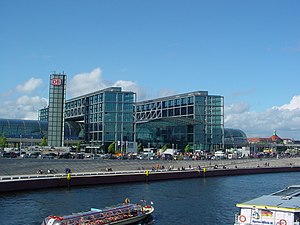
Hovedbanegård / Tysktalende lande / Tyskland
Berlin Hauptbahnhof
Hovedbanegård anvendes i Danmark om den vigtigste jernbanestation i en by og forkortes ofte til H.